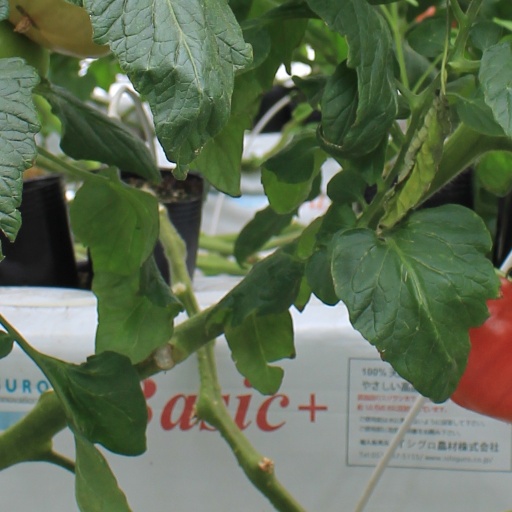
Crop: tomato